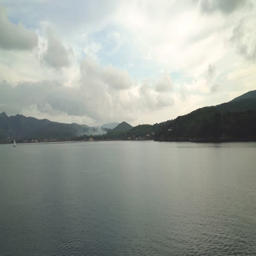
beautiful green island seen from the sea on overcast weather